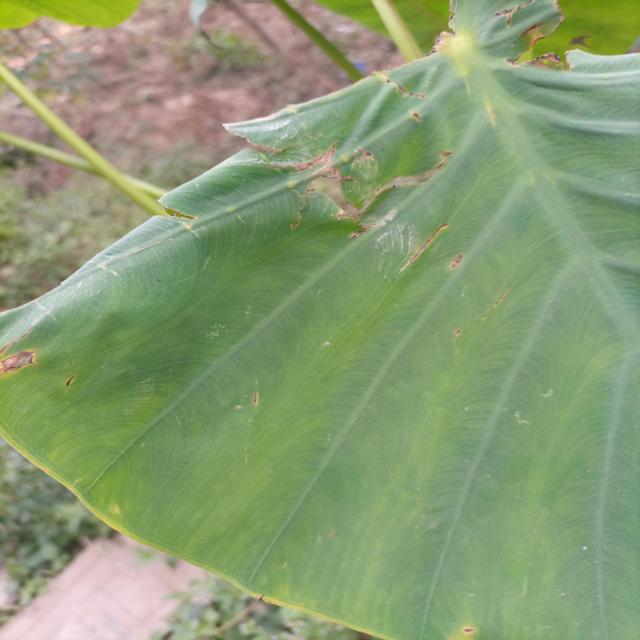
Label: Mid_Blight